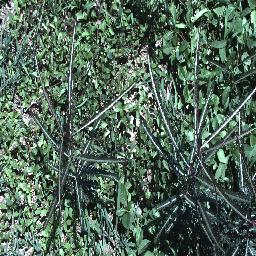
Label: parkinsonia